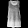
Label: T - shirt / top